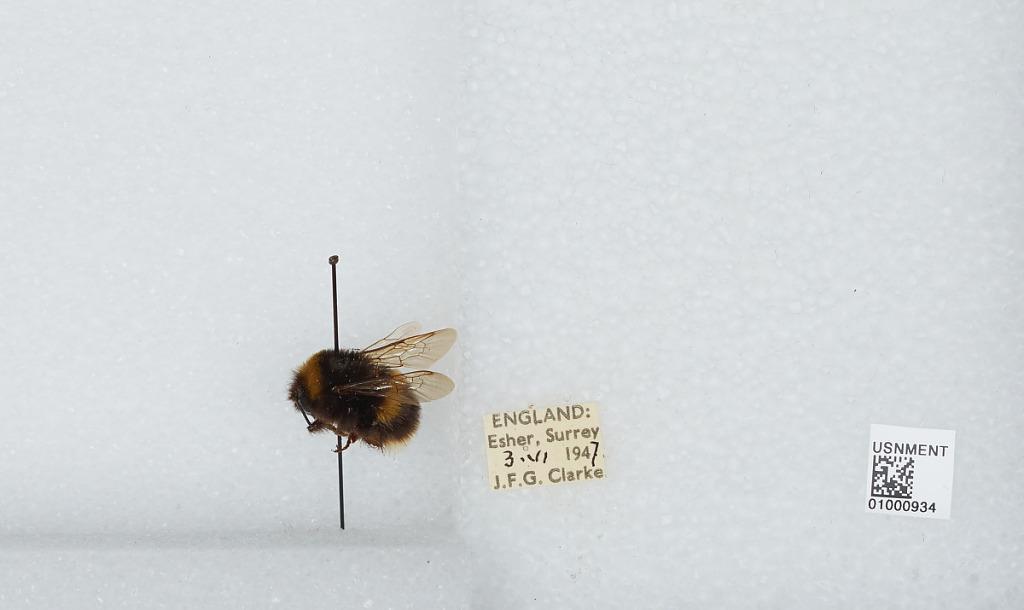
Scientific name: Bombus (Bombus) lucorum (Linnaeus)
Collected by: J. Clarke
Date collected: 1947-6-3
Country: United Kingdom
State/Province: England
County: Surrey
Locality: Esher, Elmbridge
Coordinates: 51.3691, -0.365